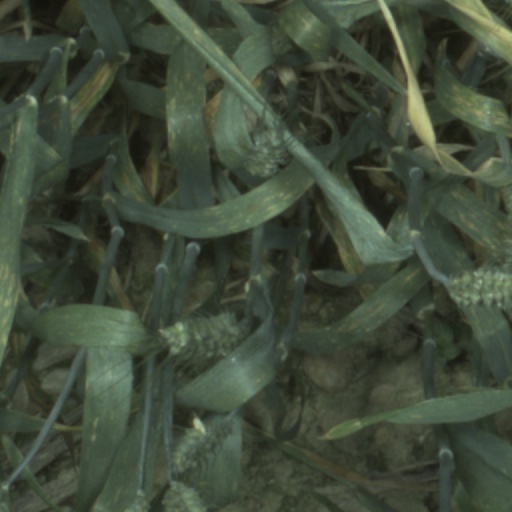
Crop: wheat